Skelton-in-Cleveland

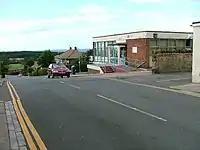
Skelton Library

A new All Saints' church was built on the other side of the high street, in 1884, by R.J. Johnston of Newcastle. It is in the decorated style and of dressed sandstone with ashlar, with plain clay tiled roofs.